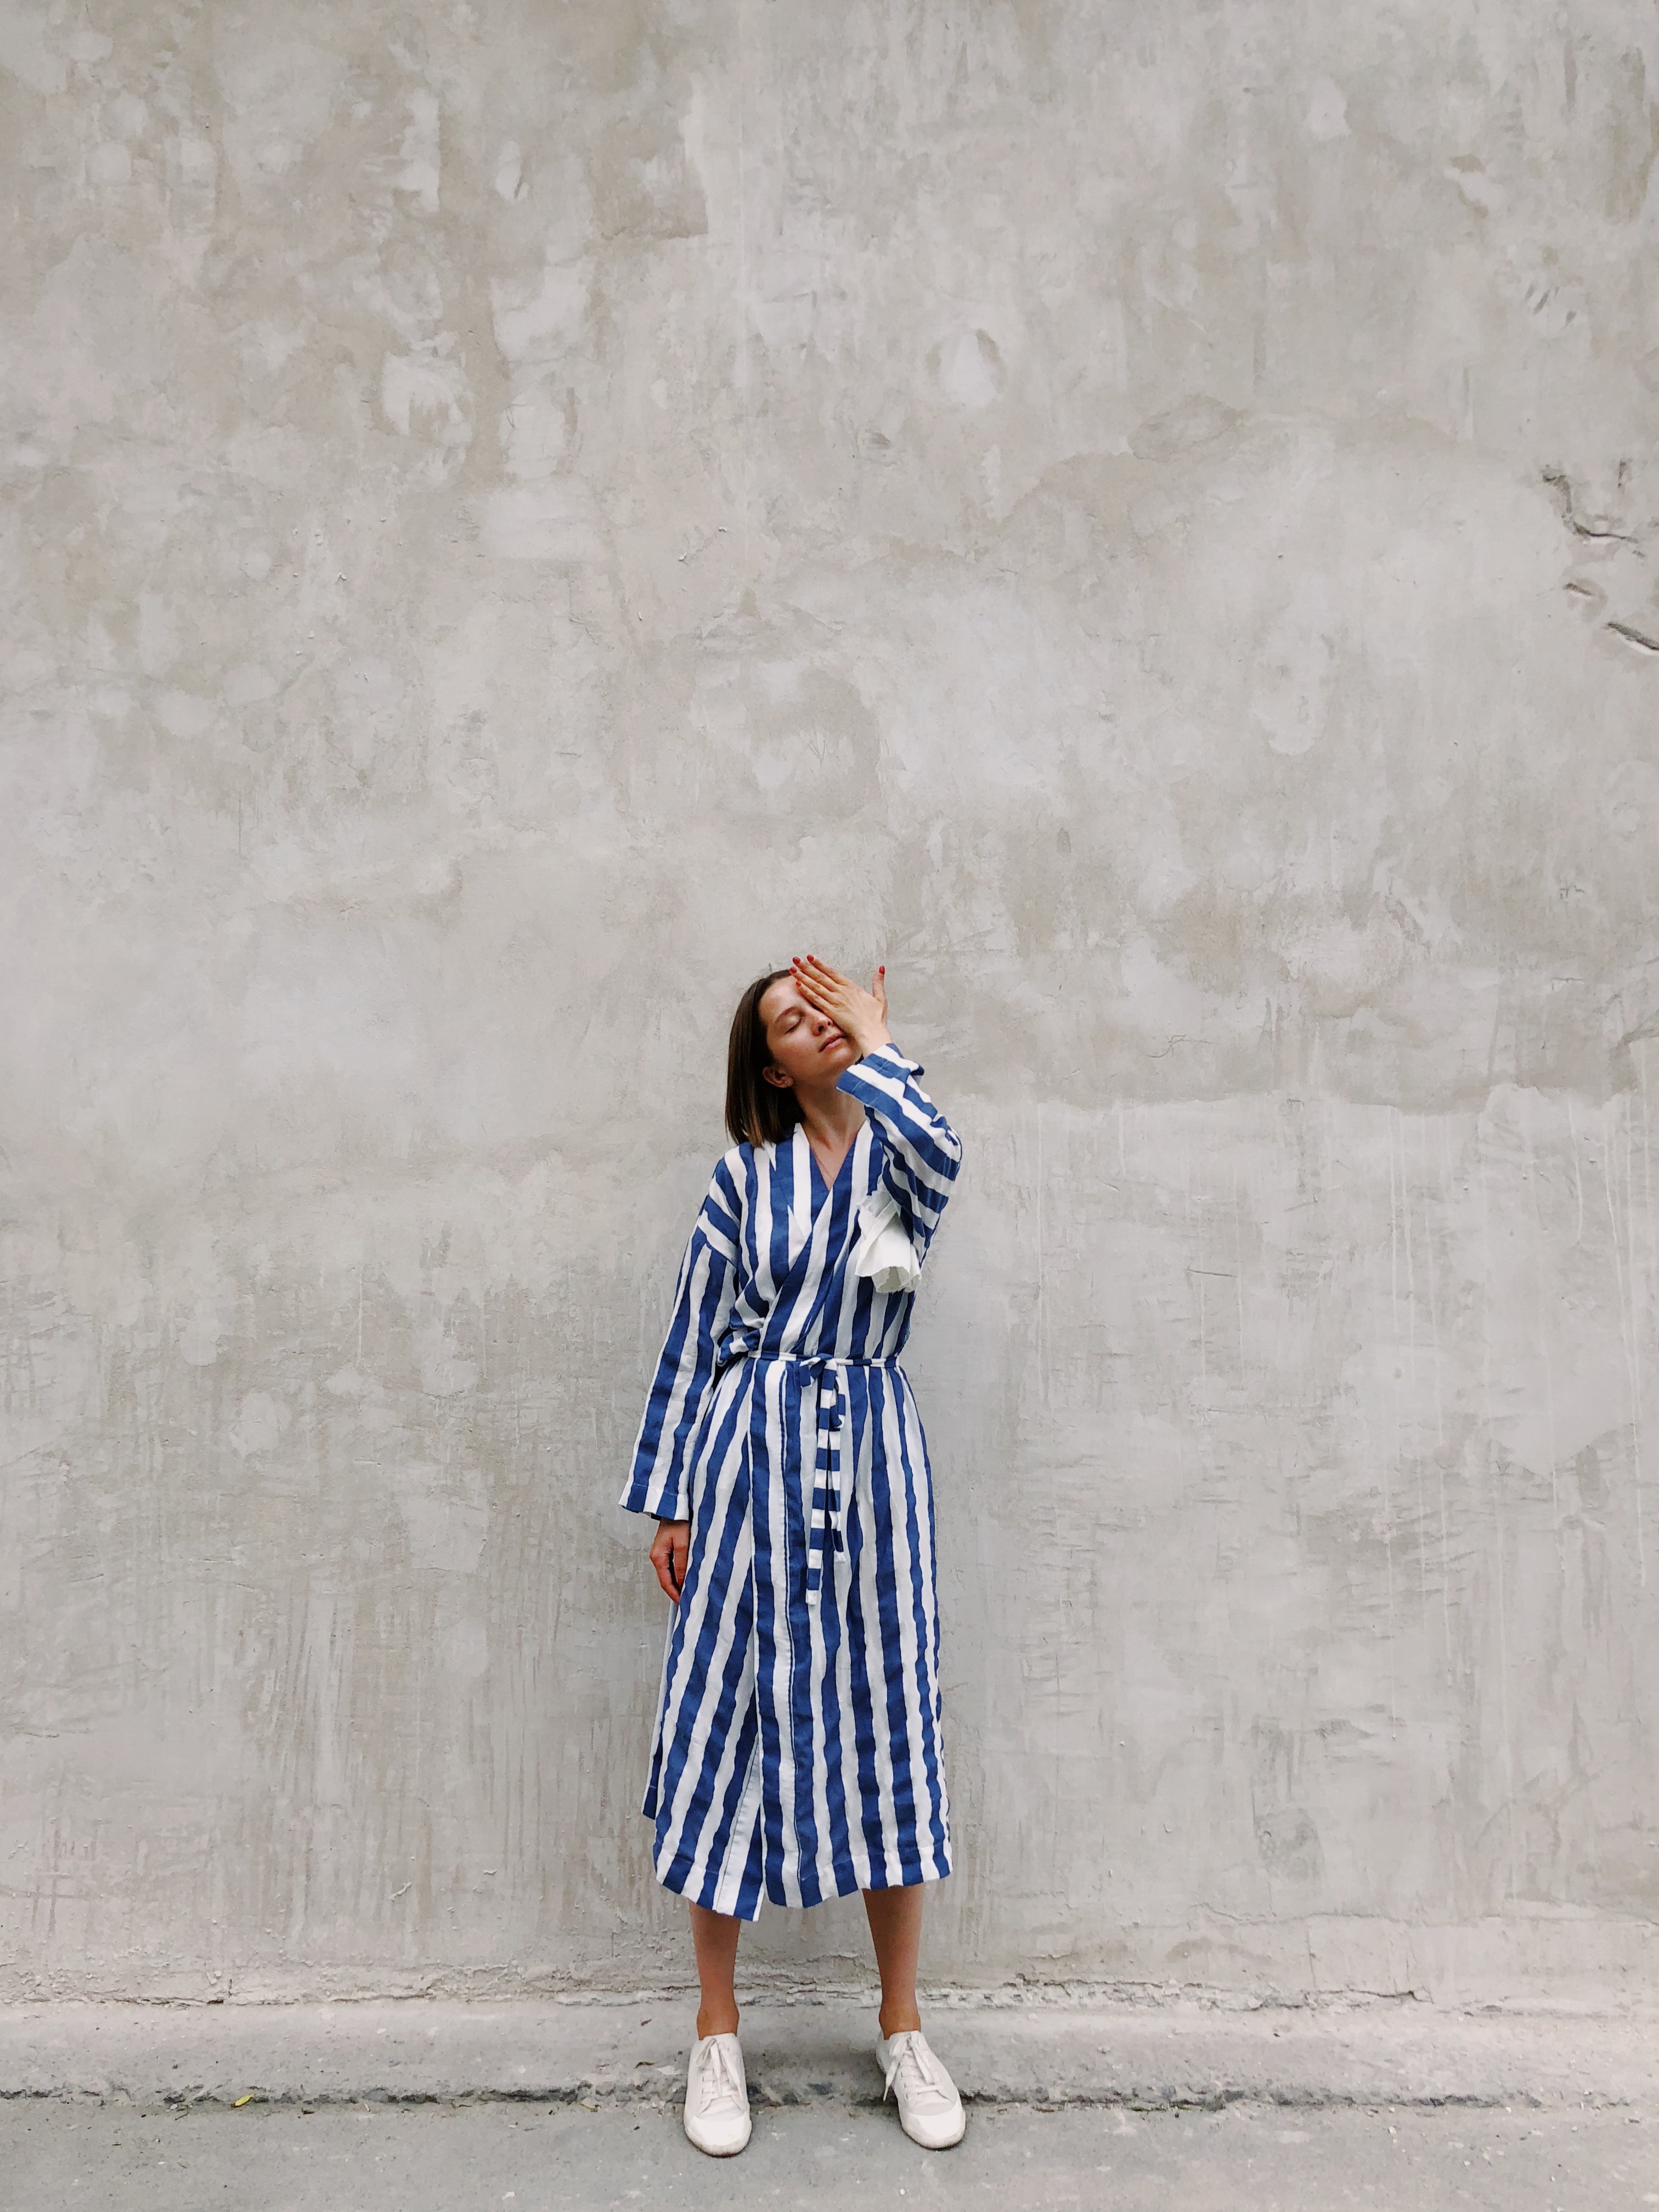
clothing, standing, outerwear, dress, denim, girl, pattern, jeans, costume